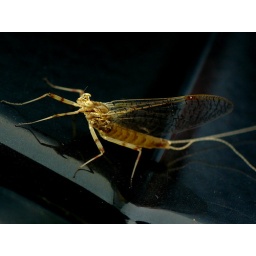
Landed on my van door while at Lake Monroe in Bloomington.